The Bells (Game of Thrones)

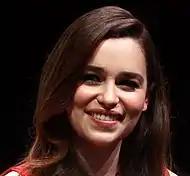
Critics generally considered Daenerys Targaryen's (Emilia Clarke) villainous turn in this episode unearned.

Daenerys's turn from hero to villain was especially criticized, with many reviewers and fans feeling that, because she was built up as a morally good protagonist for seven seasons, it made no narrative sense, or that it was not executed properly within the provided timescale. Mike Hogan of "Vanity Fair" said that although the show had been clear that Daenerys has a temper, "we have seen her balance that violence with mercy, kindness, and above all shrewdness." Zack Beauchamp of "Vox" argued that Daenerys's previous cruelties were somewhat logical because she killed people who "committed crimes deserving of punishment" and Samwell Tarly's father and brother because they "refused to submit to her rule," but that there was no reason to go after harmless civilians. He said although the show had been "building toward Daenerys becoming the Mad Queen" and this route could have worked, "its execution was sloppy and rushed" and "it felt as if Daenerys had become a monster simply because the show needed her to become a monster, not because it was paying off a thoughtfully developed character turn." "Slate"'s Sam Adams said "the show spent far more time making Dany a hero" than building her up as the Mad Queen.